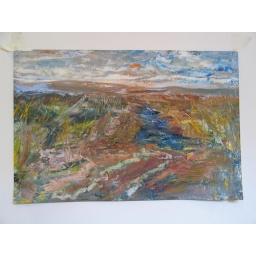
The road to the river in the meadowlands